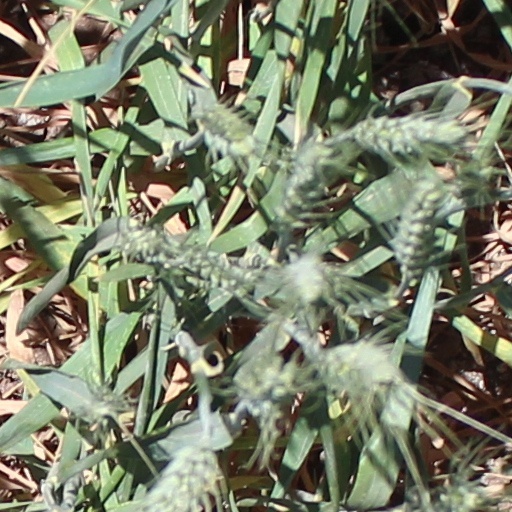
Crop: wheat